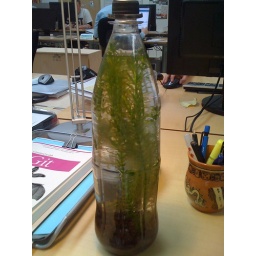
OK, no fish yet. But there is a water plant in there. No need to water this office plant!